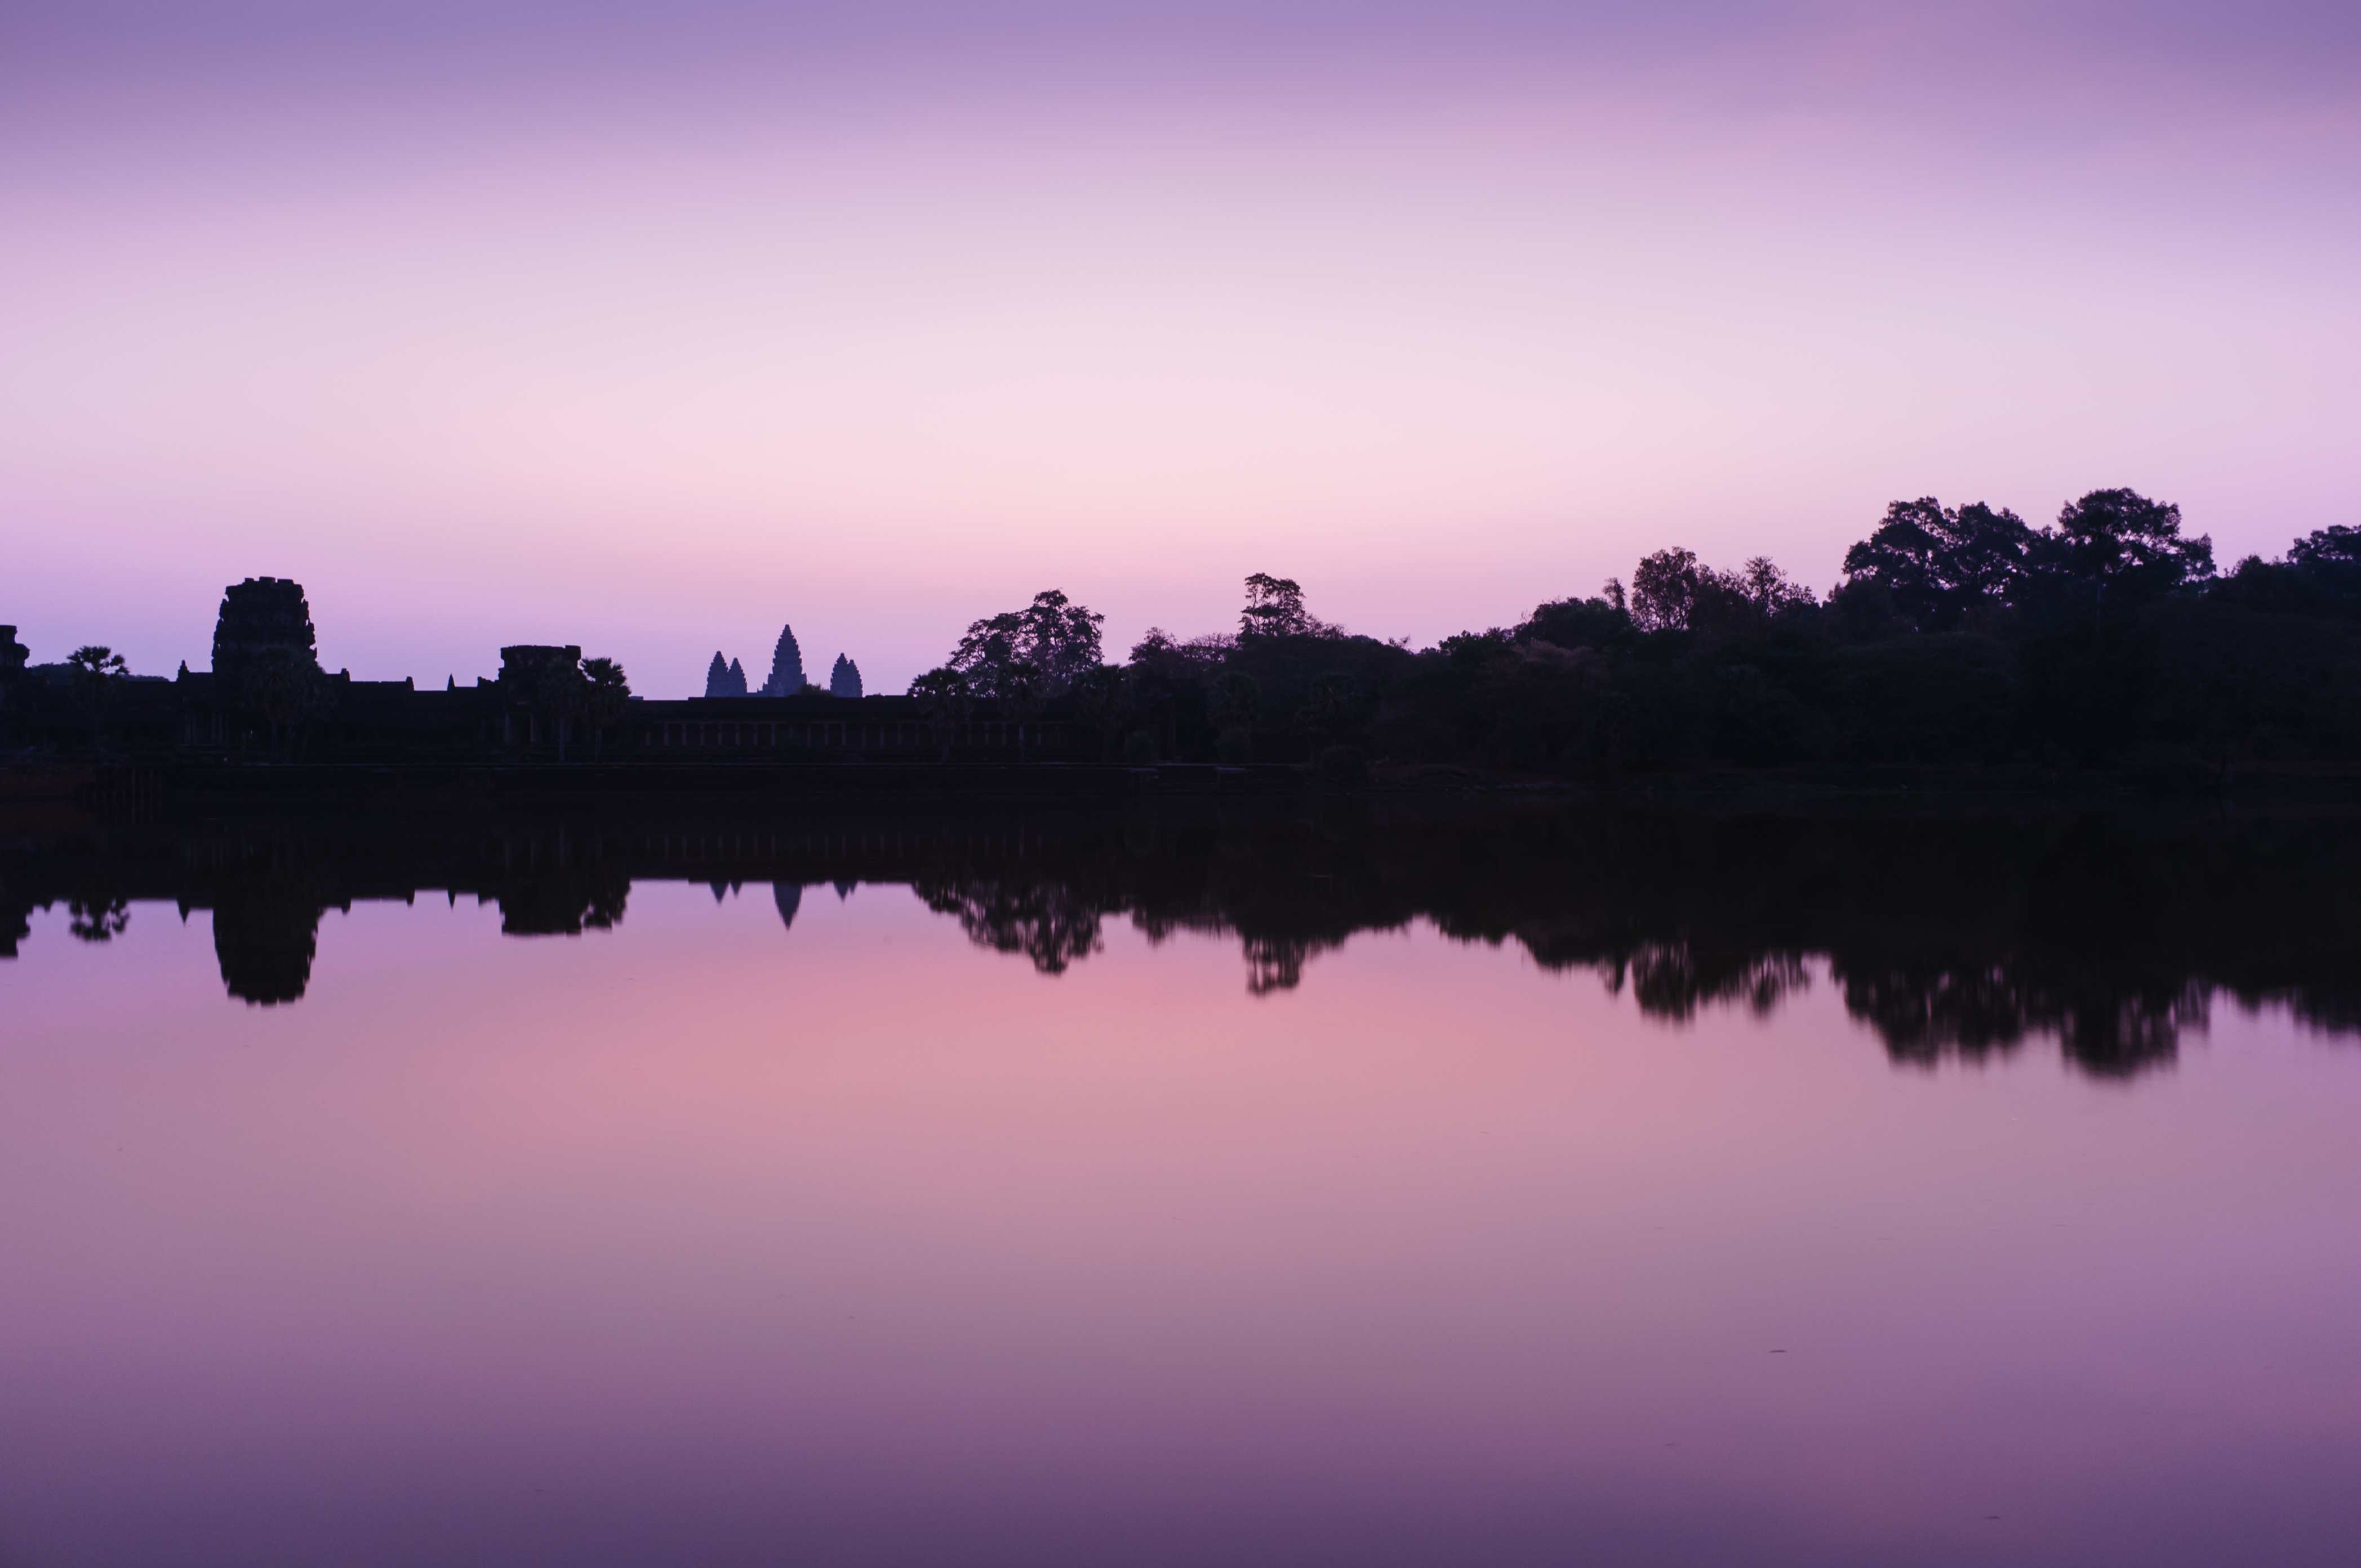
tree, water, nature, horizon, silhouette, cloud, sky, sunrise, sunset, skyline, morning, lake, dawn, atmosphere, dusk, evening, reflection, afterglow, atmospheric phenomenon